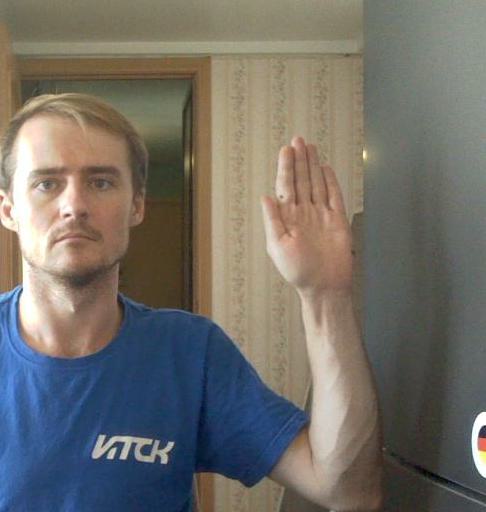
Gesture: stop